Ekeko

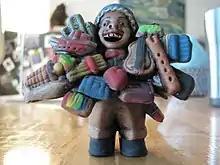
Another artist impression of a "Ekeko" in Bolivia.

In March 2011 Elizabeth Salguero, Minister of Cultures, nominated Alasitas along with two other Bolivian festivals to UNESCO for World Heritage recognition as part of the cultural and intangible heritage of humanity.